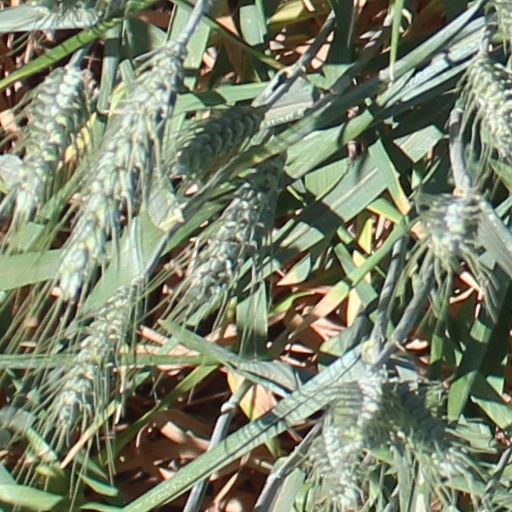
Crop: wheat